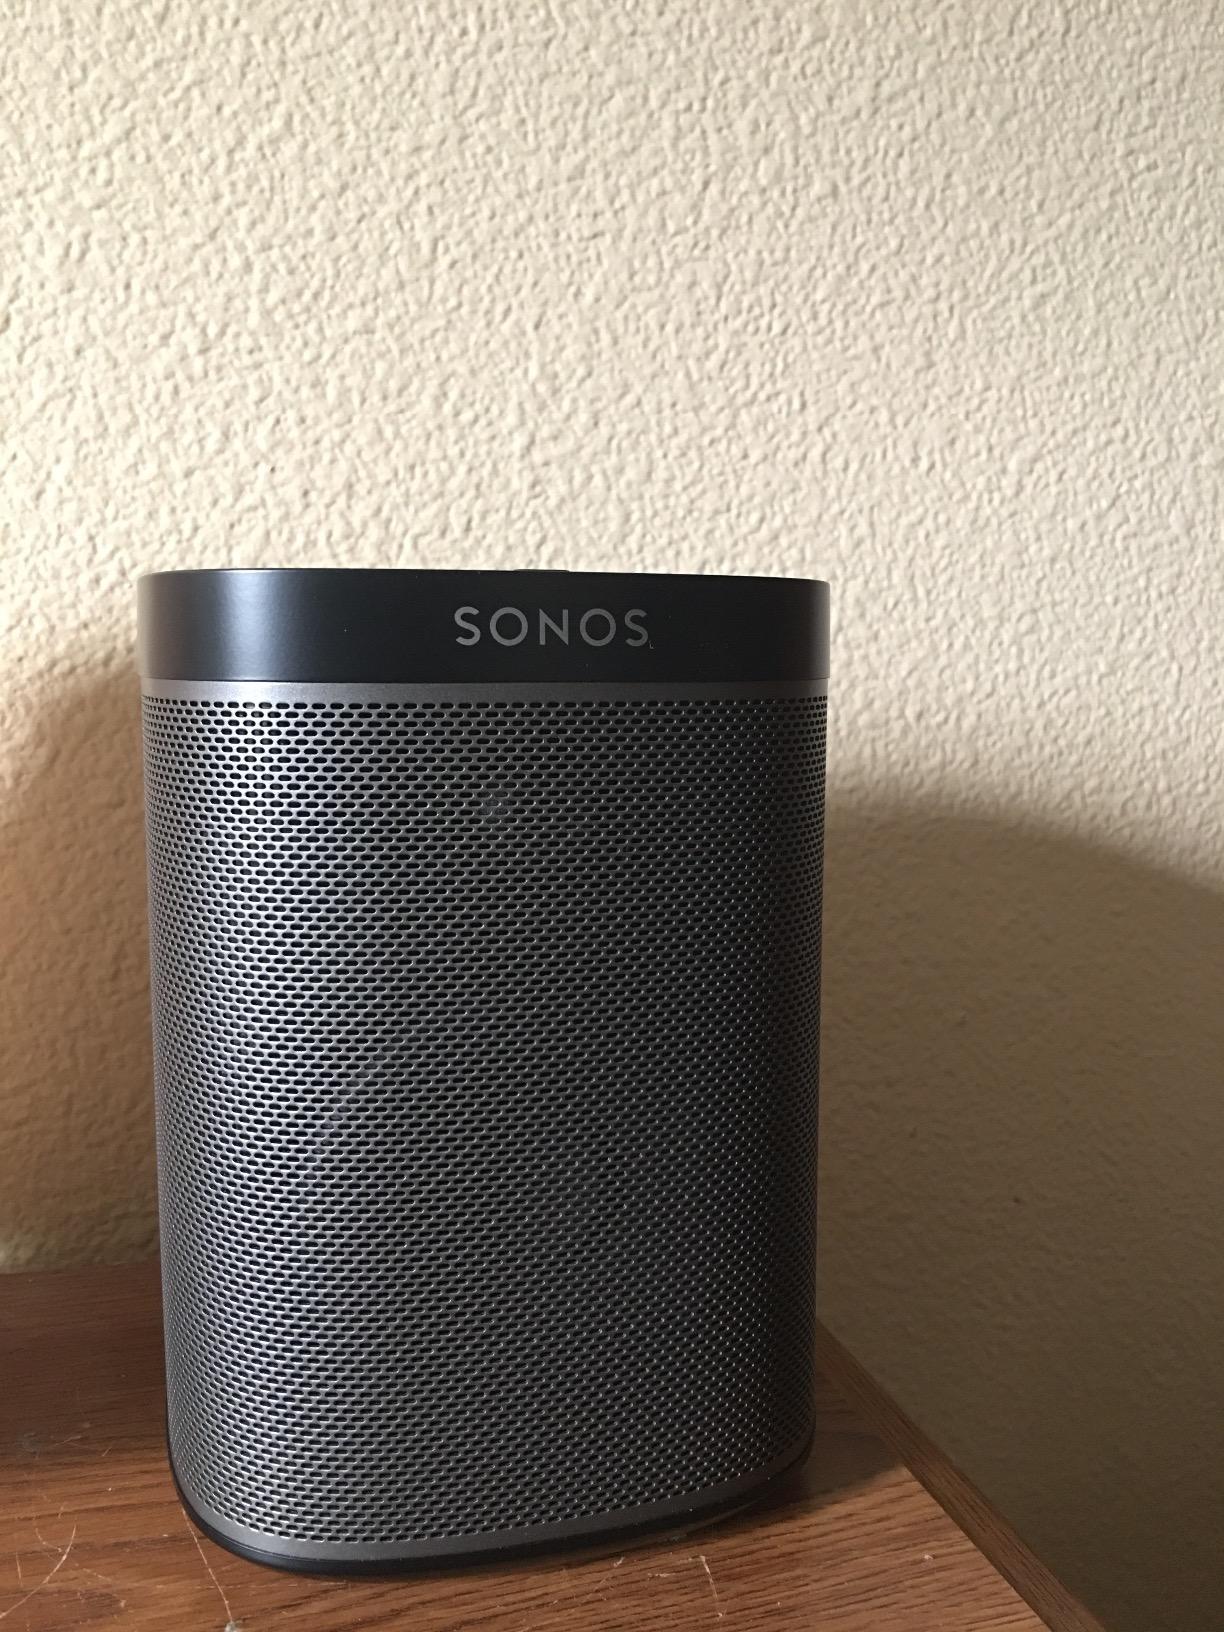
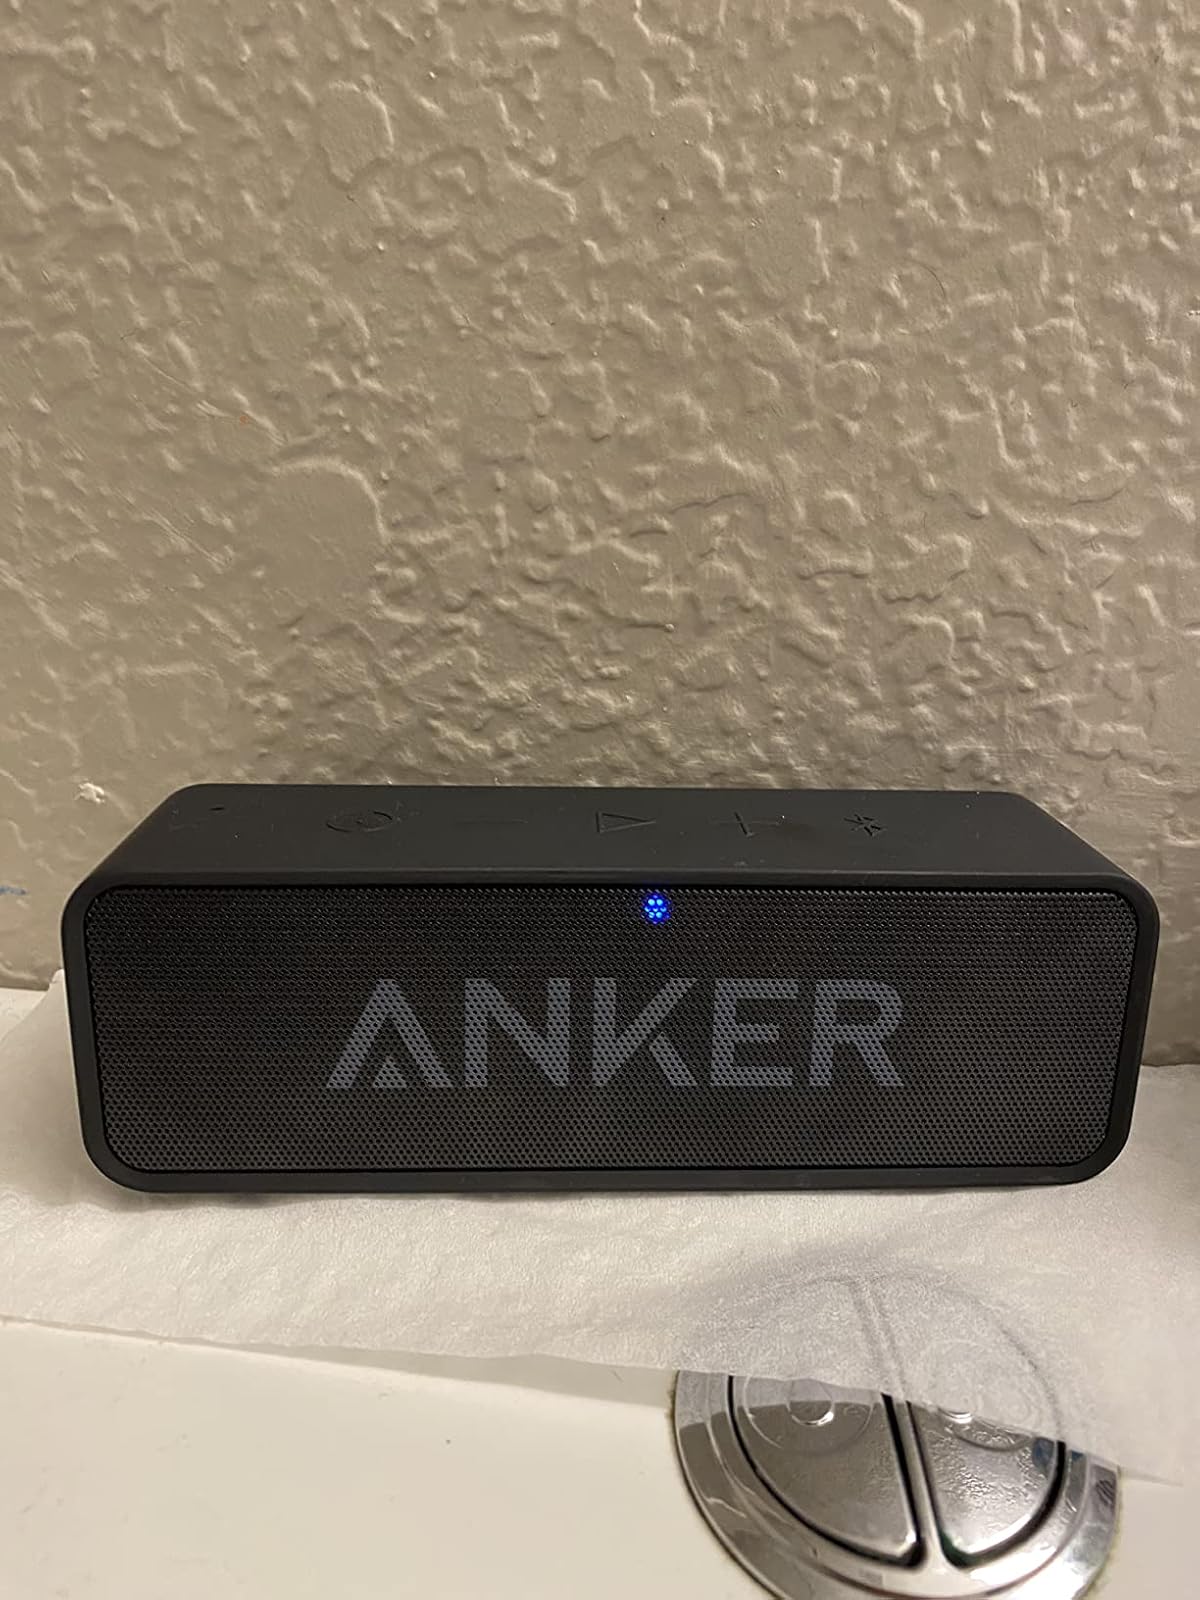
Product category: speaker
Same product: no